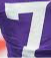
Number: 7